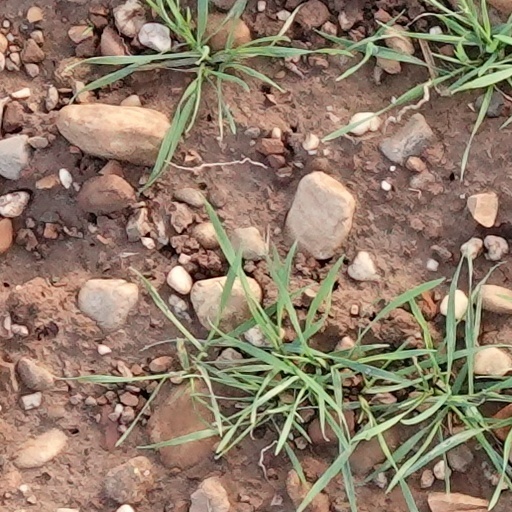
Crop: wheat